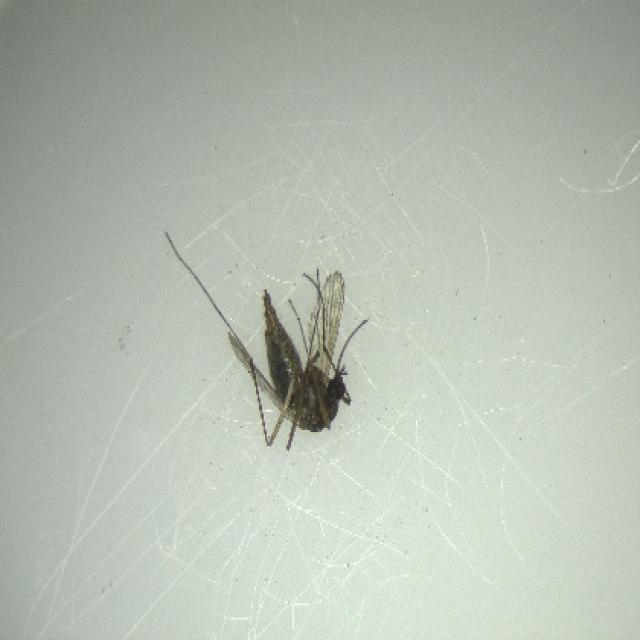
Species: aedes_vexans